Shewa

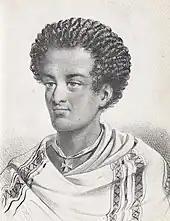
Sahle Selassie, king of Shewa from 1813 to 1847

The Amhara Shewan ruling family was founded in the late 17th century by Negasi Krestos, who consolidated his control around Yifat and extended his territory to the south by conquering Menz, Tegulet and Merhabete from the Oromos. Upon rising to power, Sahle Selassie aligned himself to the Abichu Oromo and turn his attention to the Tulama Oromo, whom he defeated in the early 1820s. He followed this victory by rebuilding Debre Berhan, which had been burned in an Oromo raid, as well as a number of other towns and consolidated his hold by founding a number of fortified villages, like Angolalla, in the Abichu territory. He extended the frontier of Shewa into Bulga and Karayu, to the southeast into Arsi, and as far south as the territories of the Gurage. After a few years, Sahle Selassie felt his position secure enough that he proclaimed himself Negus, or king, of Shewa, Ifat, the Oromo and the Gurage peoples, without the authority of the Emperor of Ethiopia in Gondar. During the nineteenth century, the regions to the west of Shewa were predominantly influenced by the adjacent state, Emirate of Harar.